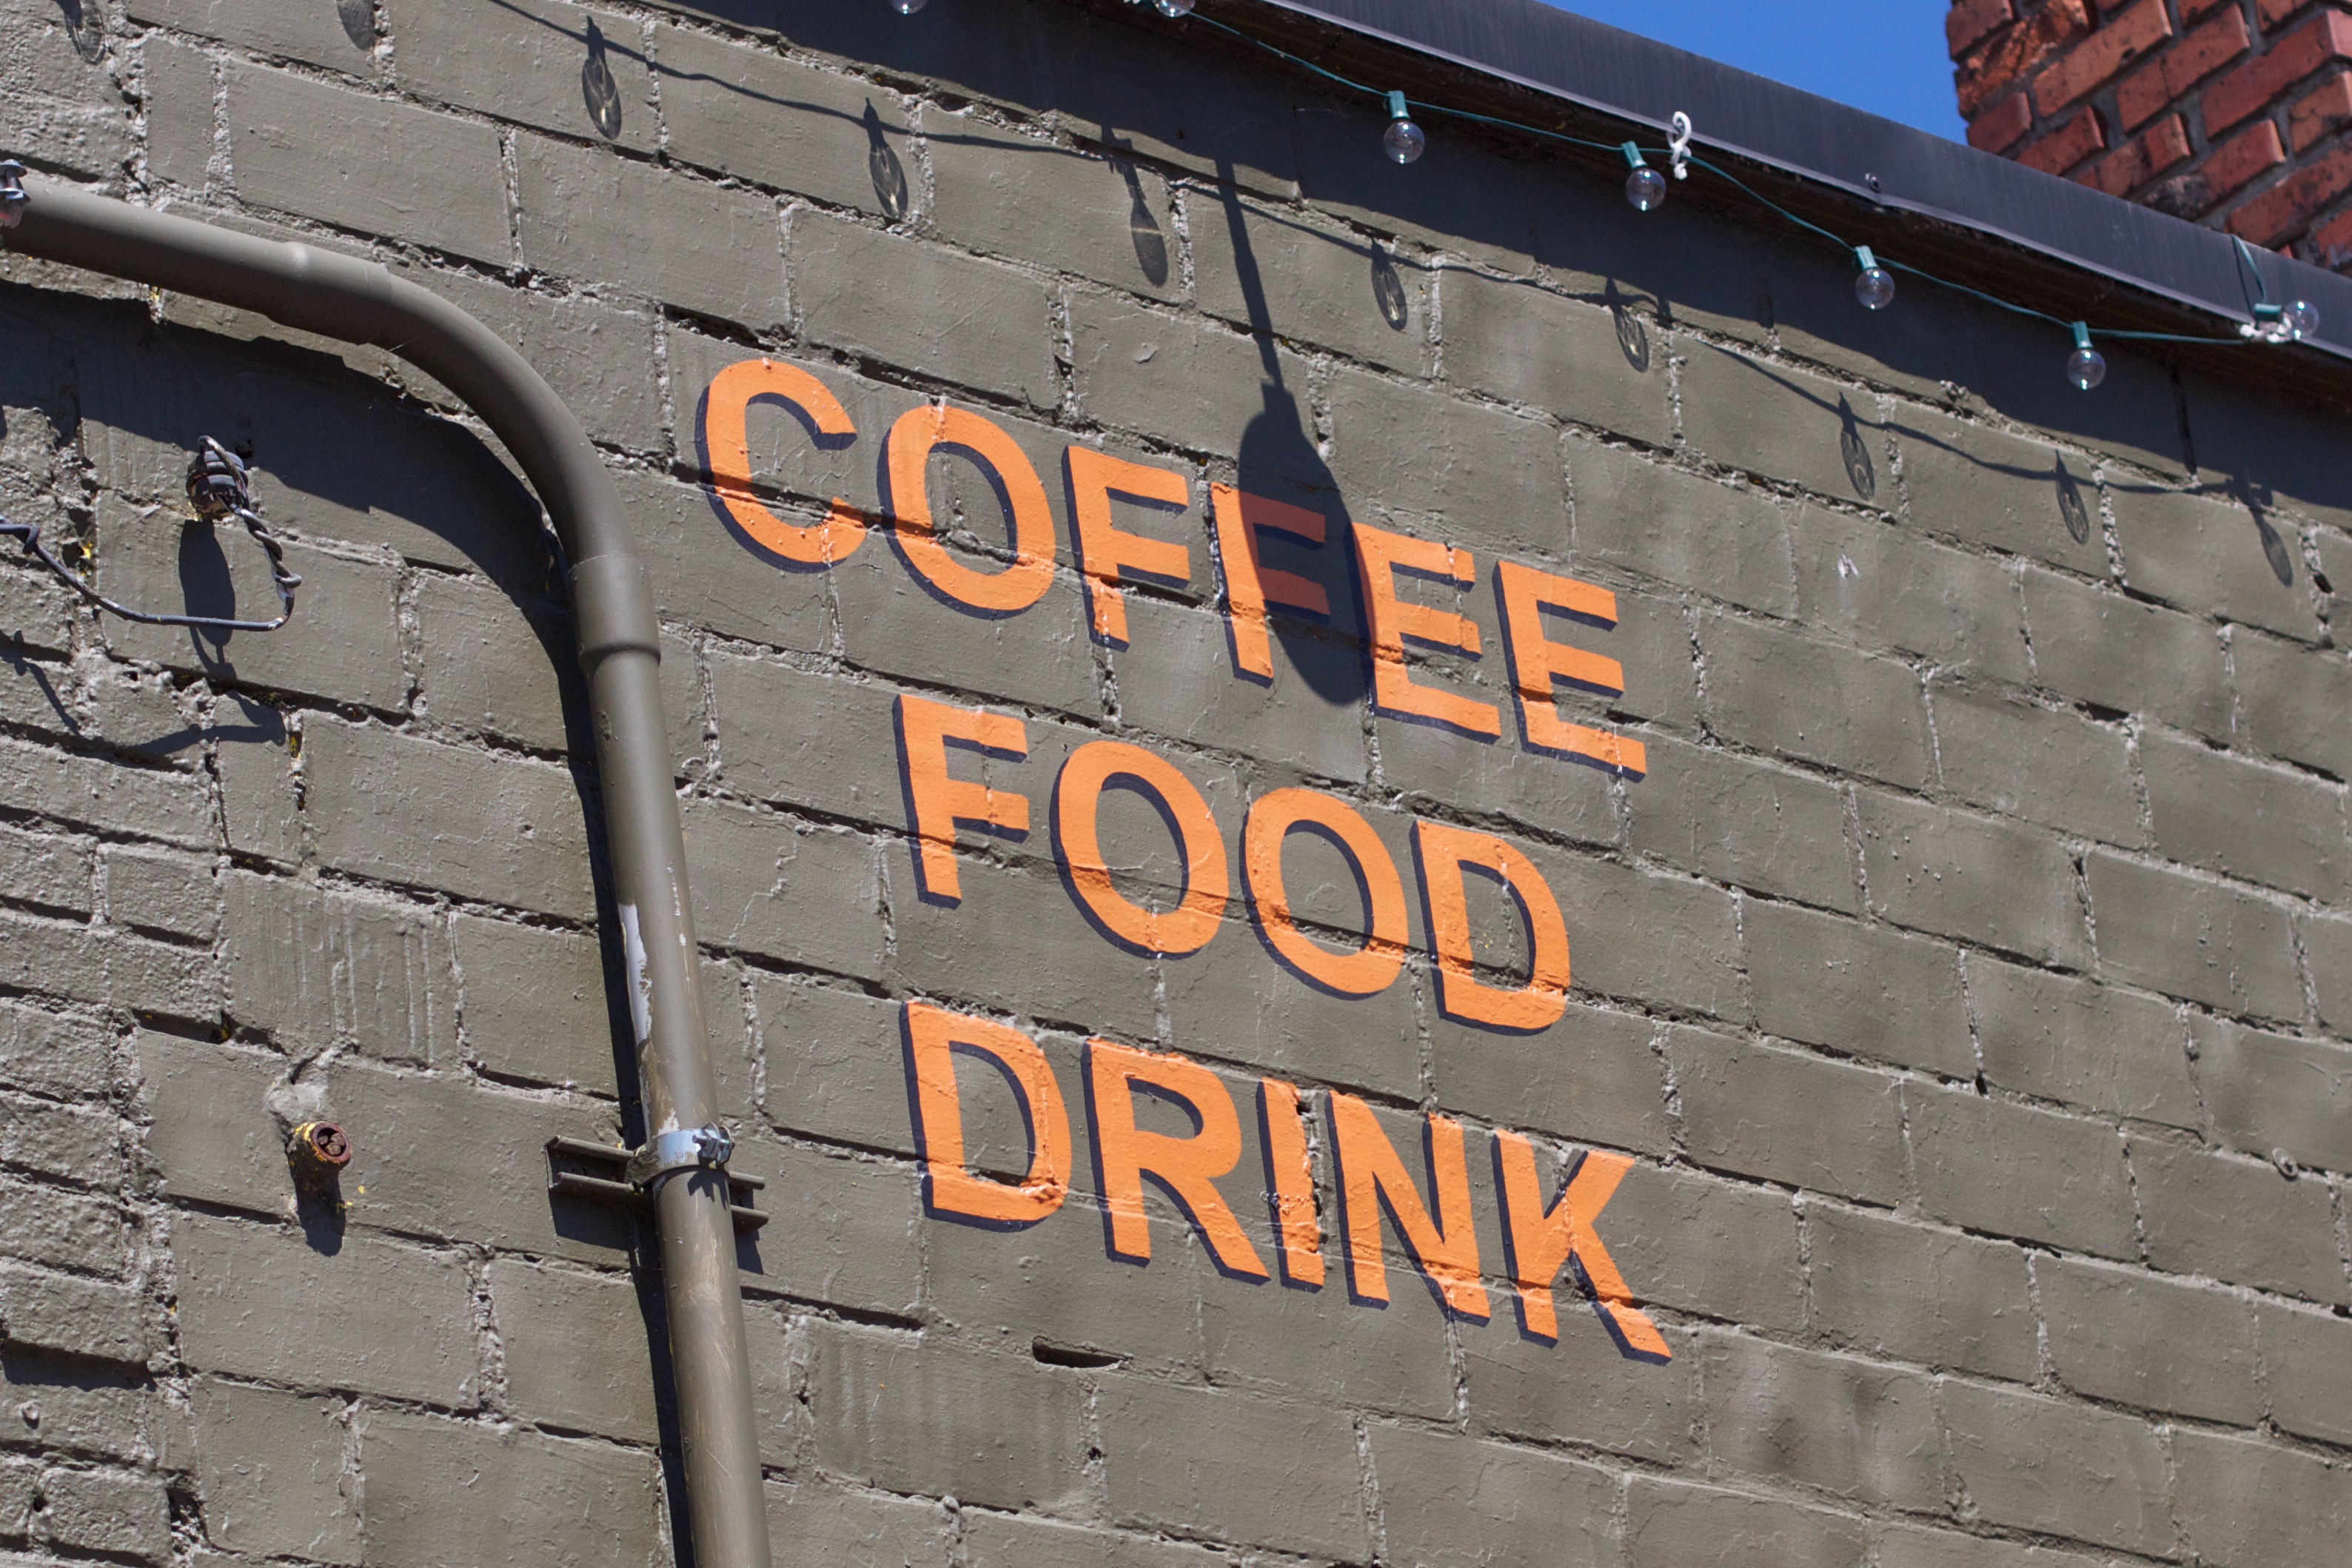
street, number, wall, sign, facade, street sign, brick, signage, lane, washington, odyssey, road surface, urban area